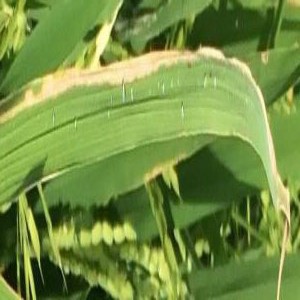
Disease: Bacterialblight